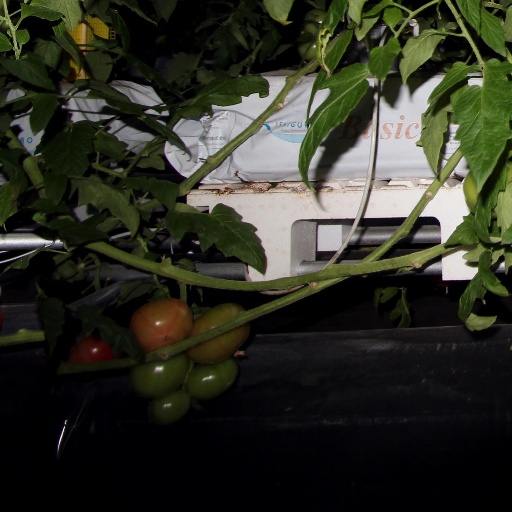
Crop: tomato